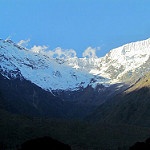
Label: mountain